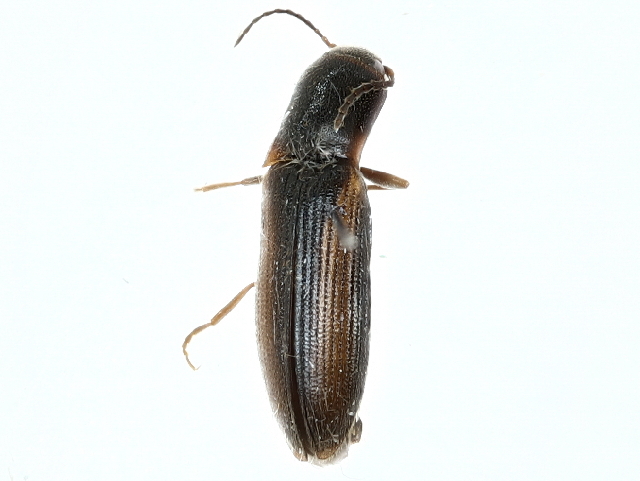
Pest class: clickbeetles_wireworms